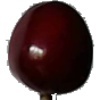
Label: cherry